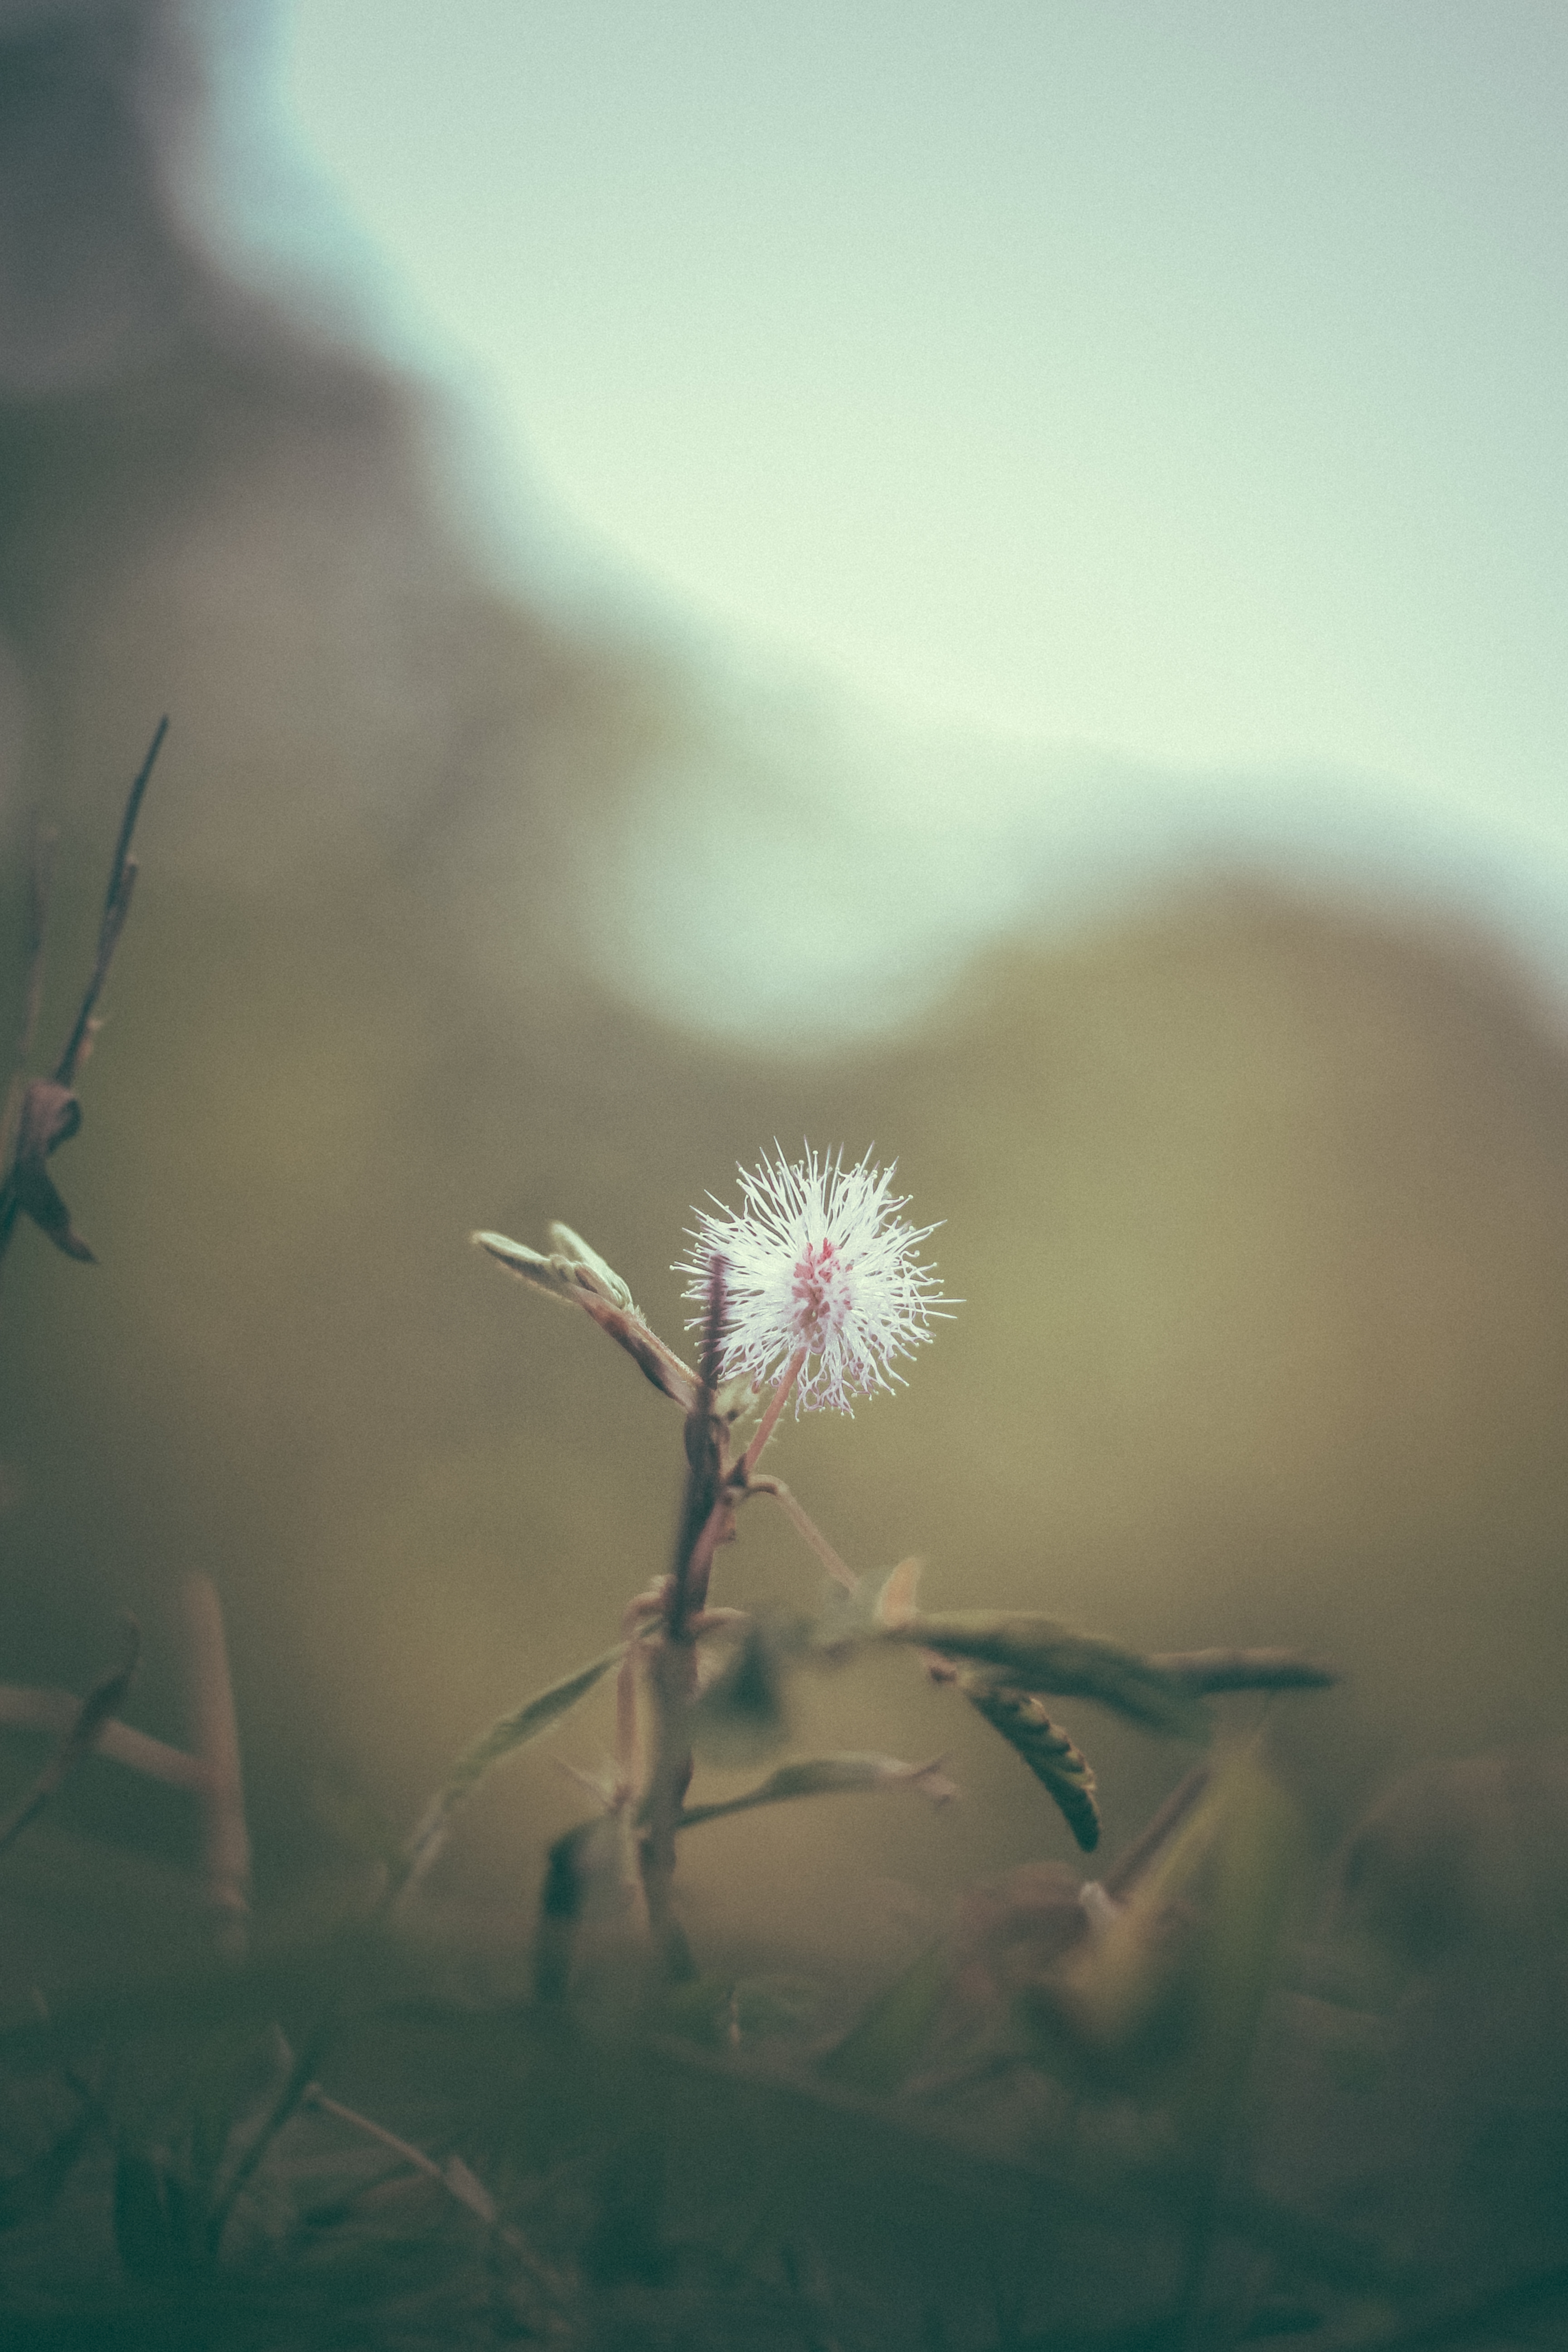
flower, nature, sky, morning, atmosphere, sunlight, close up, photography, plant, branch, spring, macro photography, flora, leaf, daytime, twig, computer wallpaper, petal, grass, plant stem, stock photography, blossom, dandelion, calm, landscape